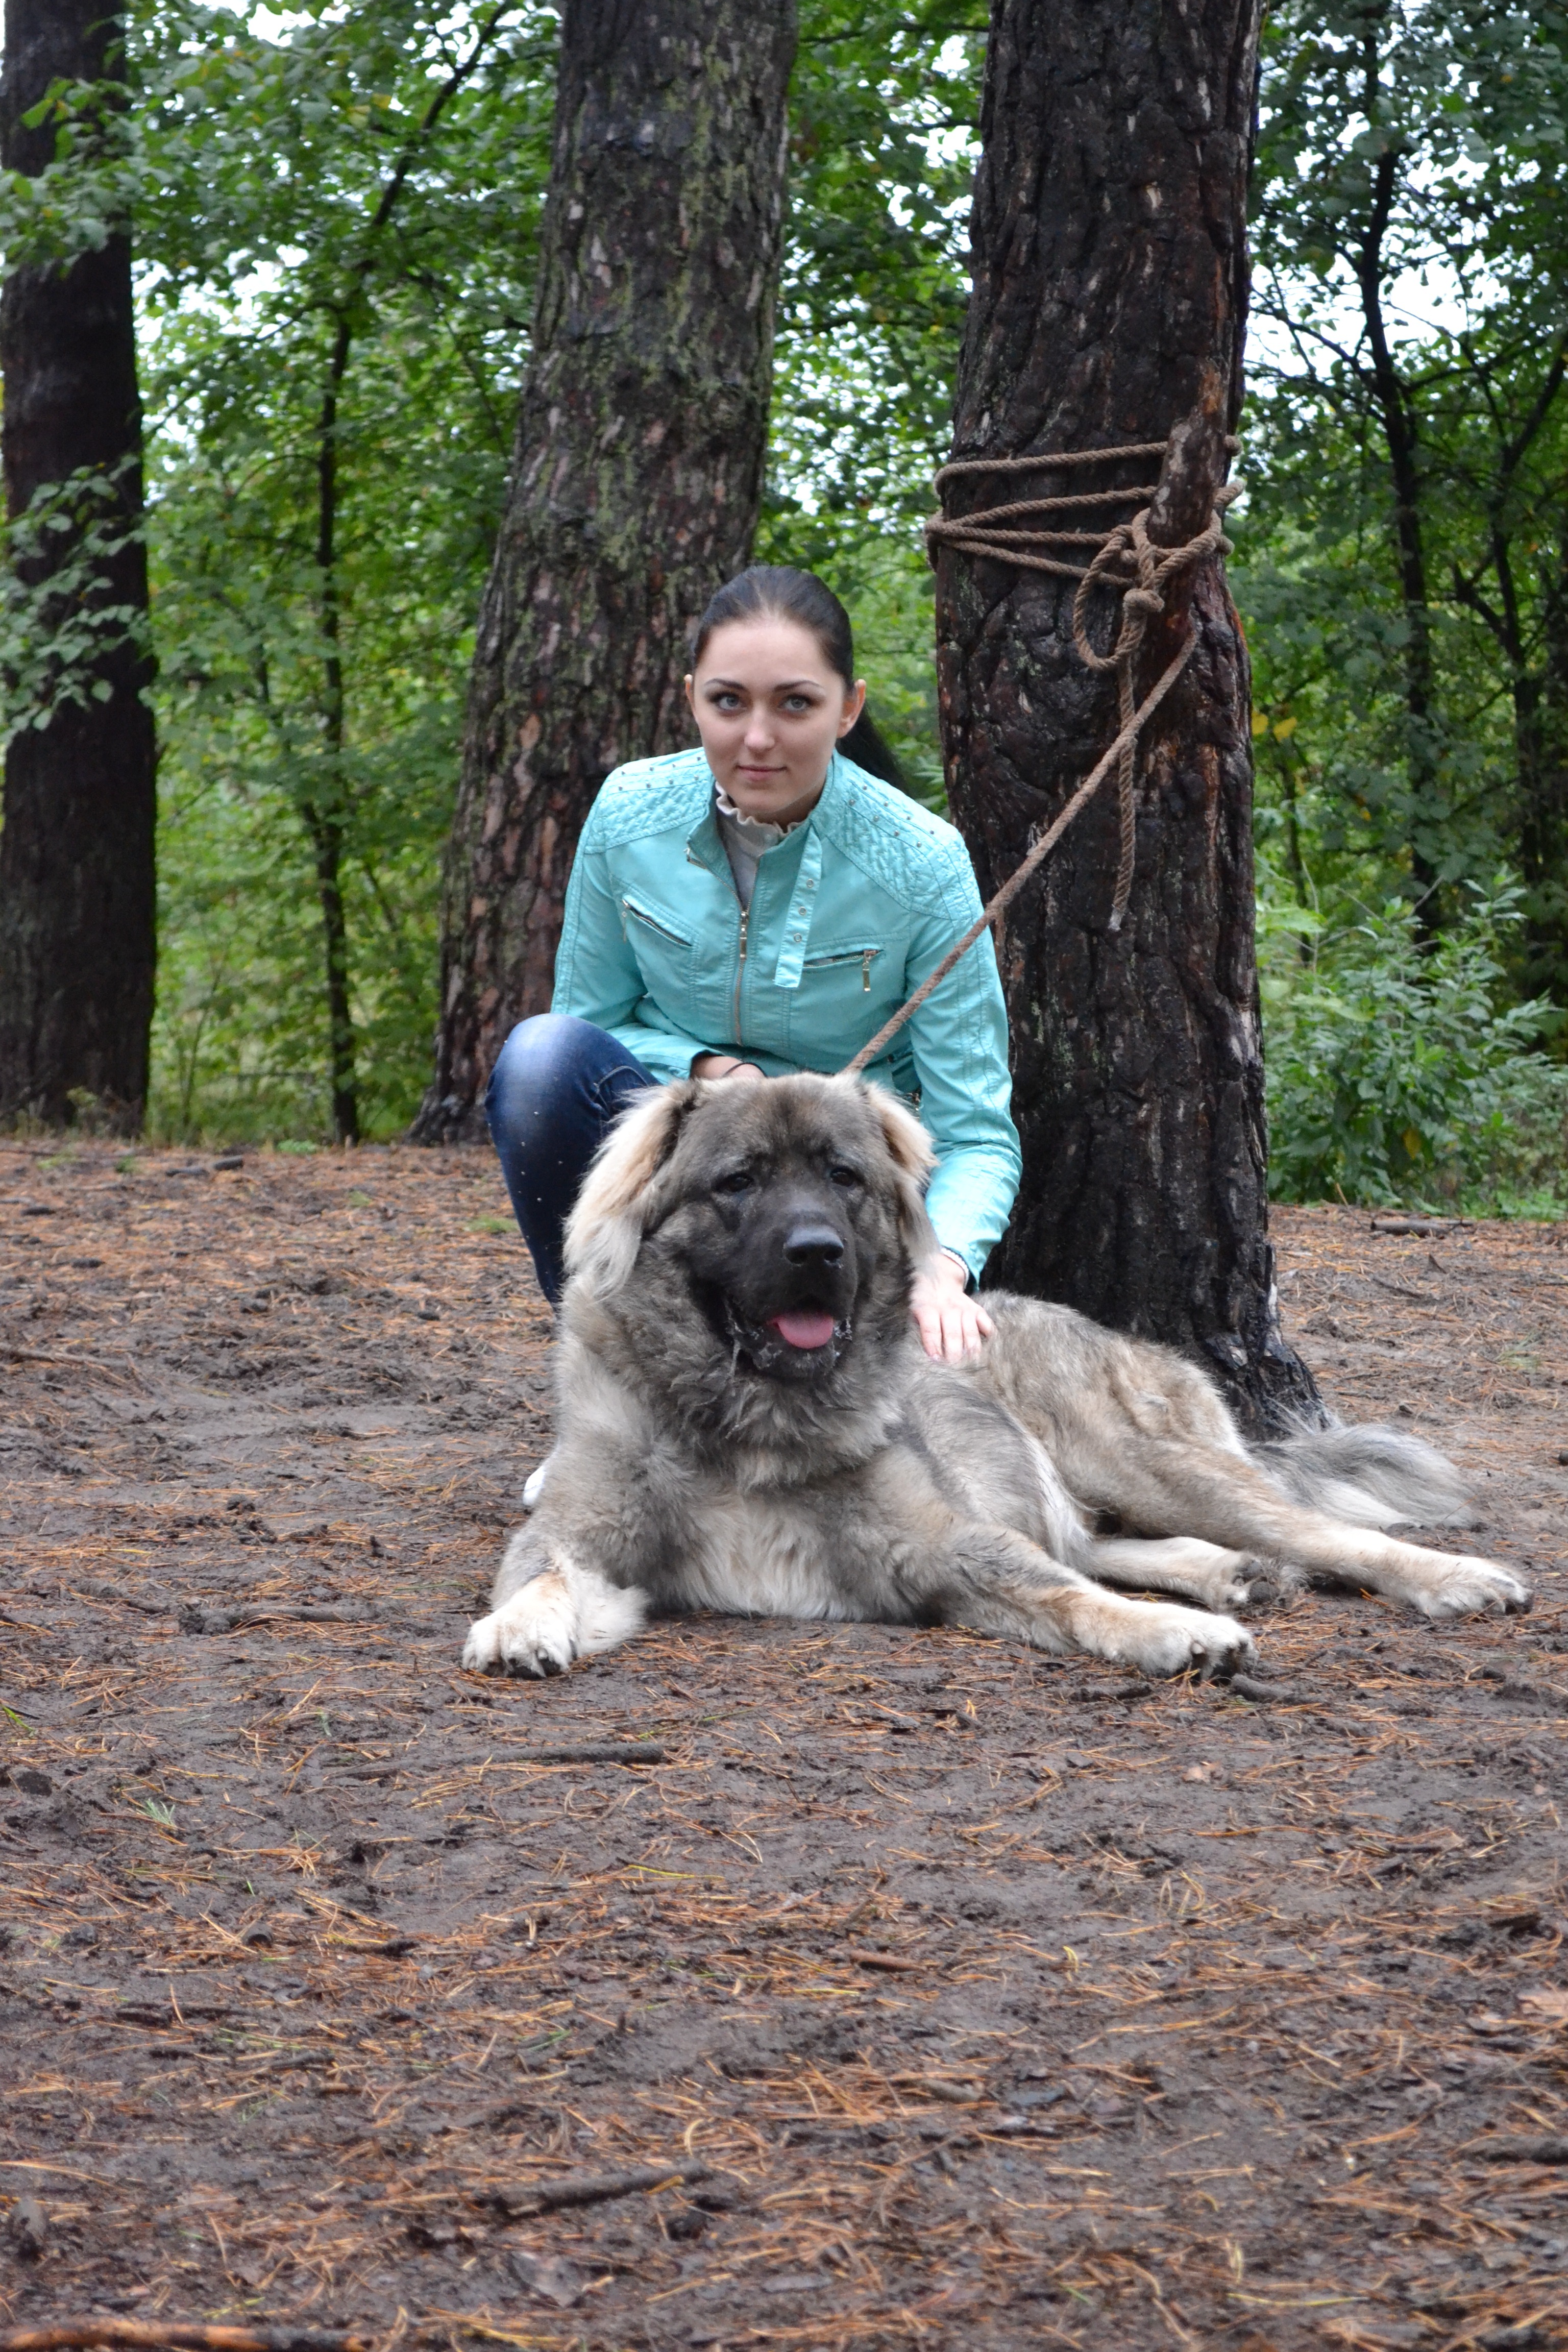
dog, pet, training, mammal, exercise, drill, dressing, trimming, dog owner, dog like mammal, dog breed group, dog crossbreeds, caucasian shepherd dog